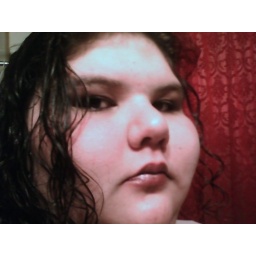
That's my shower curtain at my old house by the way :P